Crown Wetlands

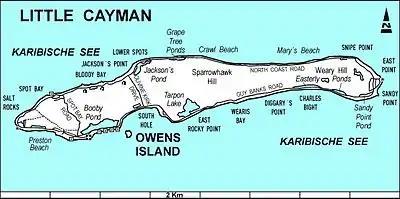
Map of Little Cayman showing the location of many of the wetlands in the IBA

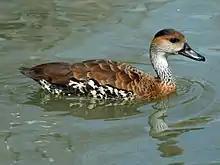
West Indian whistling ducks breed in the IBA

The Crown Wetlands lie on Little Cayman, one of the Cayman Islands, a British Overseas Territory in the Caribbean Sea. Collectively they form one of the territory's Important Bird Areas (IBAs).